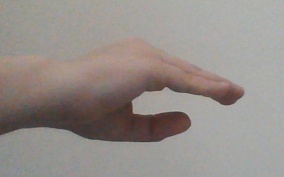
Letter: jeem